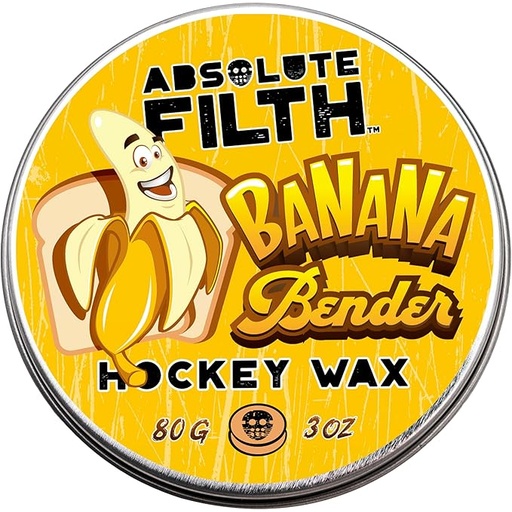
Absolute Filth - Hockey Wax - Premium Hockey Stick Wax for Maximum Grip & Protection
About This MEDIUM STICKY / TACKY FORMULA - Formulated from a blend of 5 types of wax, each one chosen for a specific reason to make an elite stick wax that will protect your stick tape. Made with all-natural wax, this proprietary hockey wax formulation is exclusive to Absolute Filth. Using raw materials from the USA, we support soybean farmers from Iowa and beekeepers from the northeast. EXTRA TACK + EXTRA GOALS - Gain total control over the puck and take your game to the next level. The tacky control of Absolute Filth Hockey Wax will assist you in putting the puck in the back of the net with pinpoint precision. Absolute Filth makes hockey wax in three tack levels: light, medium, and high tack. We have a tack level for every player, young and old. SHEDS WATER, PROTECTS TAPE - Absolute Filth utilizes waxes that bond to your stick tape and actively repel water from your stick. This prolongs the life of your tape so you can score goals, instead of constantly retaping. Keep your hockey stick tape from becoming waterlogged and slowing you and your shot down. Just a couple of passes are all that is needed to load up your tape with its new water-beading super power. EASY TO APPLY-This wax goes onto your stick super easily. Just a couple of passes will load up and protect your stick tape. The 3" wax puck melts into tape in the coldest locker rooms or hockey rinks. Wax is poured into a custom mold, providing a puck of wax that is easier to grasp as it is rubbed over the hockey stick blade. This is not some cheap wax poured into a muffin tin; this is industry-leading hockey wax technology. BANANA BENDER SCENT - A solid banana scent with a bit of cinnamon and other warming spices. The undertones rounded out with vanilla and sugar. Absolute Filth Hockey Wax will not be filthy to apply. It comes in a slip top, rust proof tin that can take the punishment of living in a hockey bag with your accessories.
Brand: AbsoluteFilth
Category: Sporting Goods > Athletics > Figure Skating & Hockey > Hockey Stick Care > Hockey Stick Wax